Shedeur Sanders

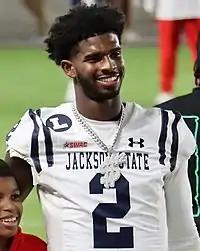
Sanders with Jackson State in 2021

Sanders enrolled at Jackson State in January 2021, but was ineligible to play for the team in its spring 2021 season, which was abbreviated and delayed from its normally intended 2020 schedule due to COVID-19. Sanders was named the Tigers' starting quarterback going into the 2021 fall season, and passed for 3,231 yards with 30 touchdowns and eight interceptions. He was named the Southwestern Athletic Conference (SWAC) Freshman of the Year and second-team All-SWAC and won the Jerry Rice Award as the most outstanding freshman in the NCAA Division I Football Championship Subdivision, becoming the first player from a historically black college or university (HBCU) to win the award. He signed name, image, and likeness (NIL) deals with Gatorade, Beats by Dre, and Nike, being the first college football player to sign with the latter.